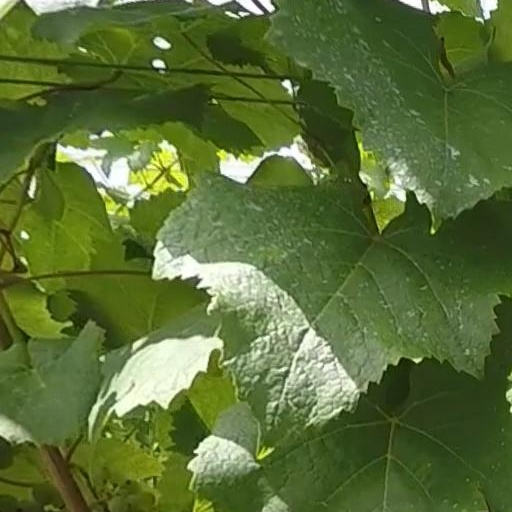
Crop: grape